Bankalar Caddesi

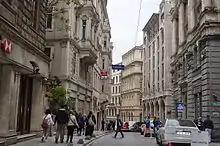
Bankalar Caddesi in 2016

These institutions included the Ottoman Central Bank (originally established as the "Bank-ı Osmanî" in 1856, and later reorganised as the "Bank-ı Osmanî-i Şahane" in 1863) and the Ottoman Stock Exchange (originally established in 1866, it was formally renamed "Dersaadet Securities Exchange" (Turkish: "Dersaadet Tahvilat Borsası") in 1873.)